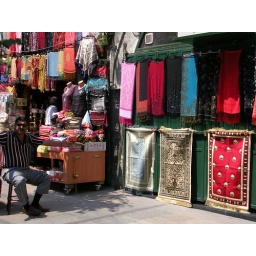
This man was yelling at me because I was in the middle of the road and a car was coming towards me.